Benjamin Blech

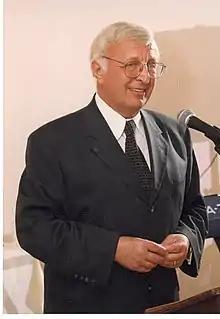

Benjamin Blech (born 1933) is an American Orthodox rabbi. He is a Professor of Talmud at Yeshiva University where he has taught since 1966, and was the rabbi of Young Israel of Oceanside for 37 years. In addition to his work in the rabbinate, Blech has written many books on Judaism and the Jewish people and speaks on Jewish topics to communities around the world.